Yahaya Abubakar

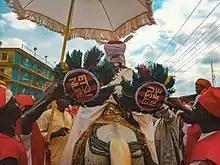
Etsu Nupe in durbar 2019

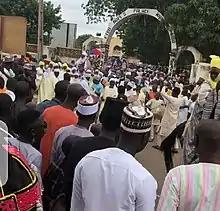
Etsu Nupe palace, wadata bida

The Emir chair the committee pushing for the creation of Edu State with headquarters at Bida out of the present Niger, Kogi and Kwara states to form a homeland for the Nupe people.